List of roads in London, Ontario

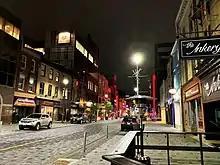
Dundas Street looking east from Talbot Street

Dundas Street is a very long (albeit broken) historic route running from London to Toronto, and represented the First Concession Road, or Base Line Road, of London Township. The portion within London runs for as a main east–west road through central and eastern London. Much of it was designated as Highway 2 until the late 1990s. It begins where Riverside Drive eastbound crosses the Thames River, and ends at the eastern city limits, although travelers continuing east through Thamesford and Woodstock also will still be on Dundas Street until it changes its name to Governors Road and becomes discontinuous near Paris. Except in the downtown core, west of Wellington Street, the road is a four-lane road, with no median strip. A former western section, Dundas Street "West", was incorporated into Riverside Drive in the 1970s.